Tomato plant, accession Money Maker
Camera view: bottom (45 deg); turntable rotation: 240 degrees
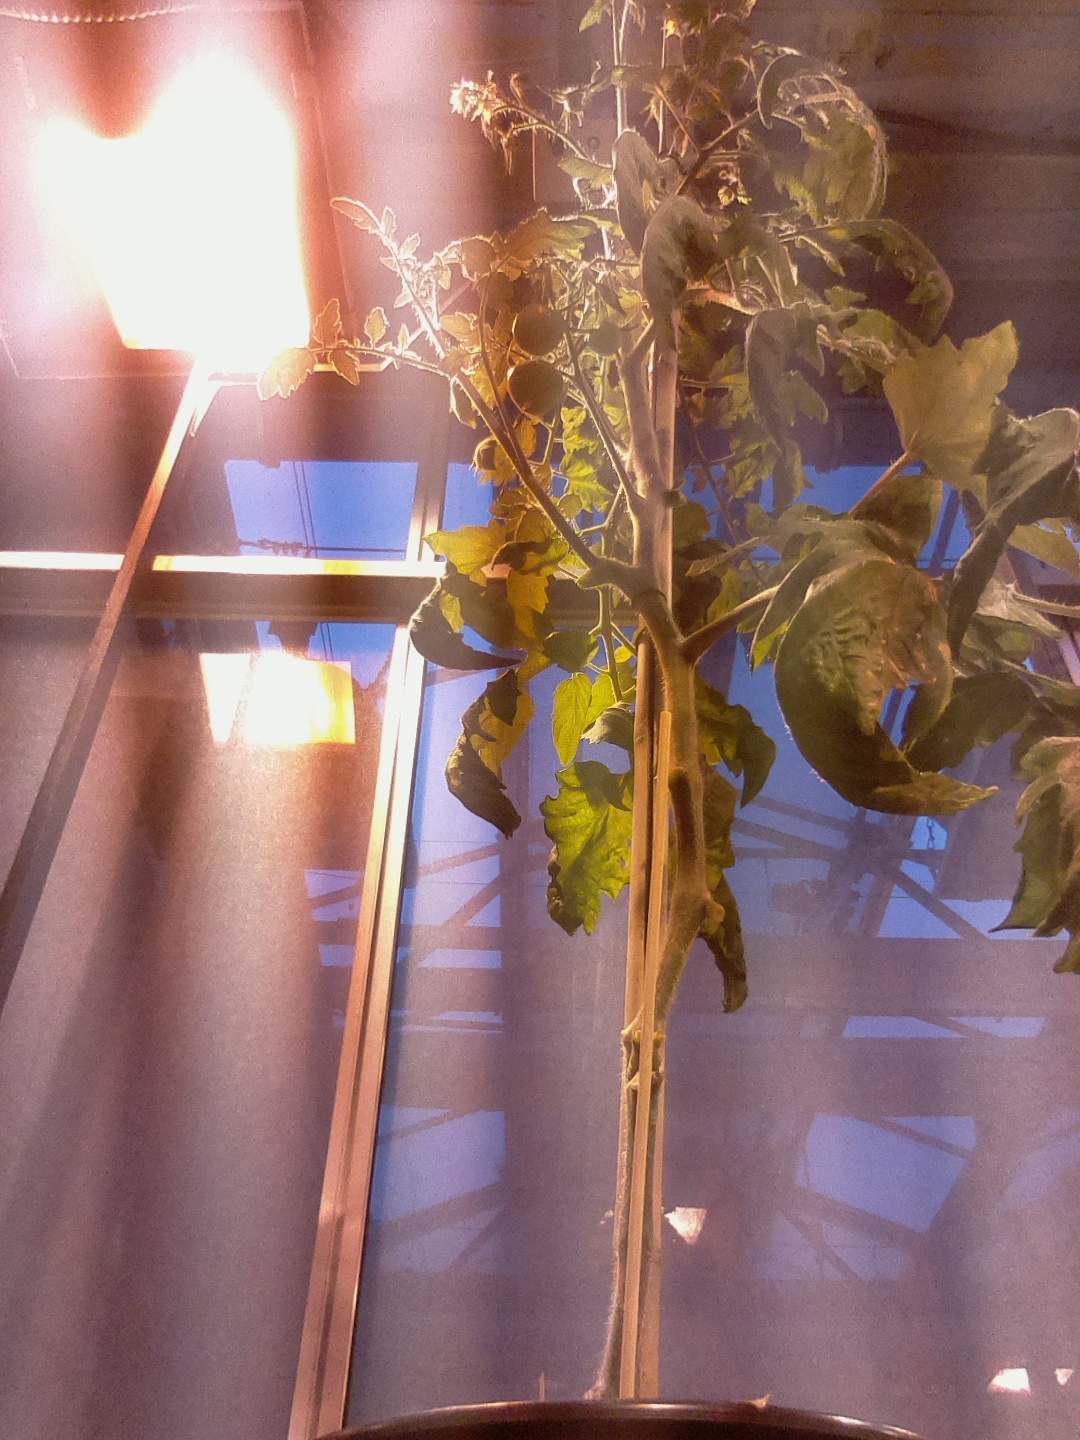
BBCH growth stage 73: 30%-40% of final fruit size